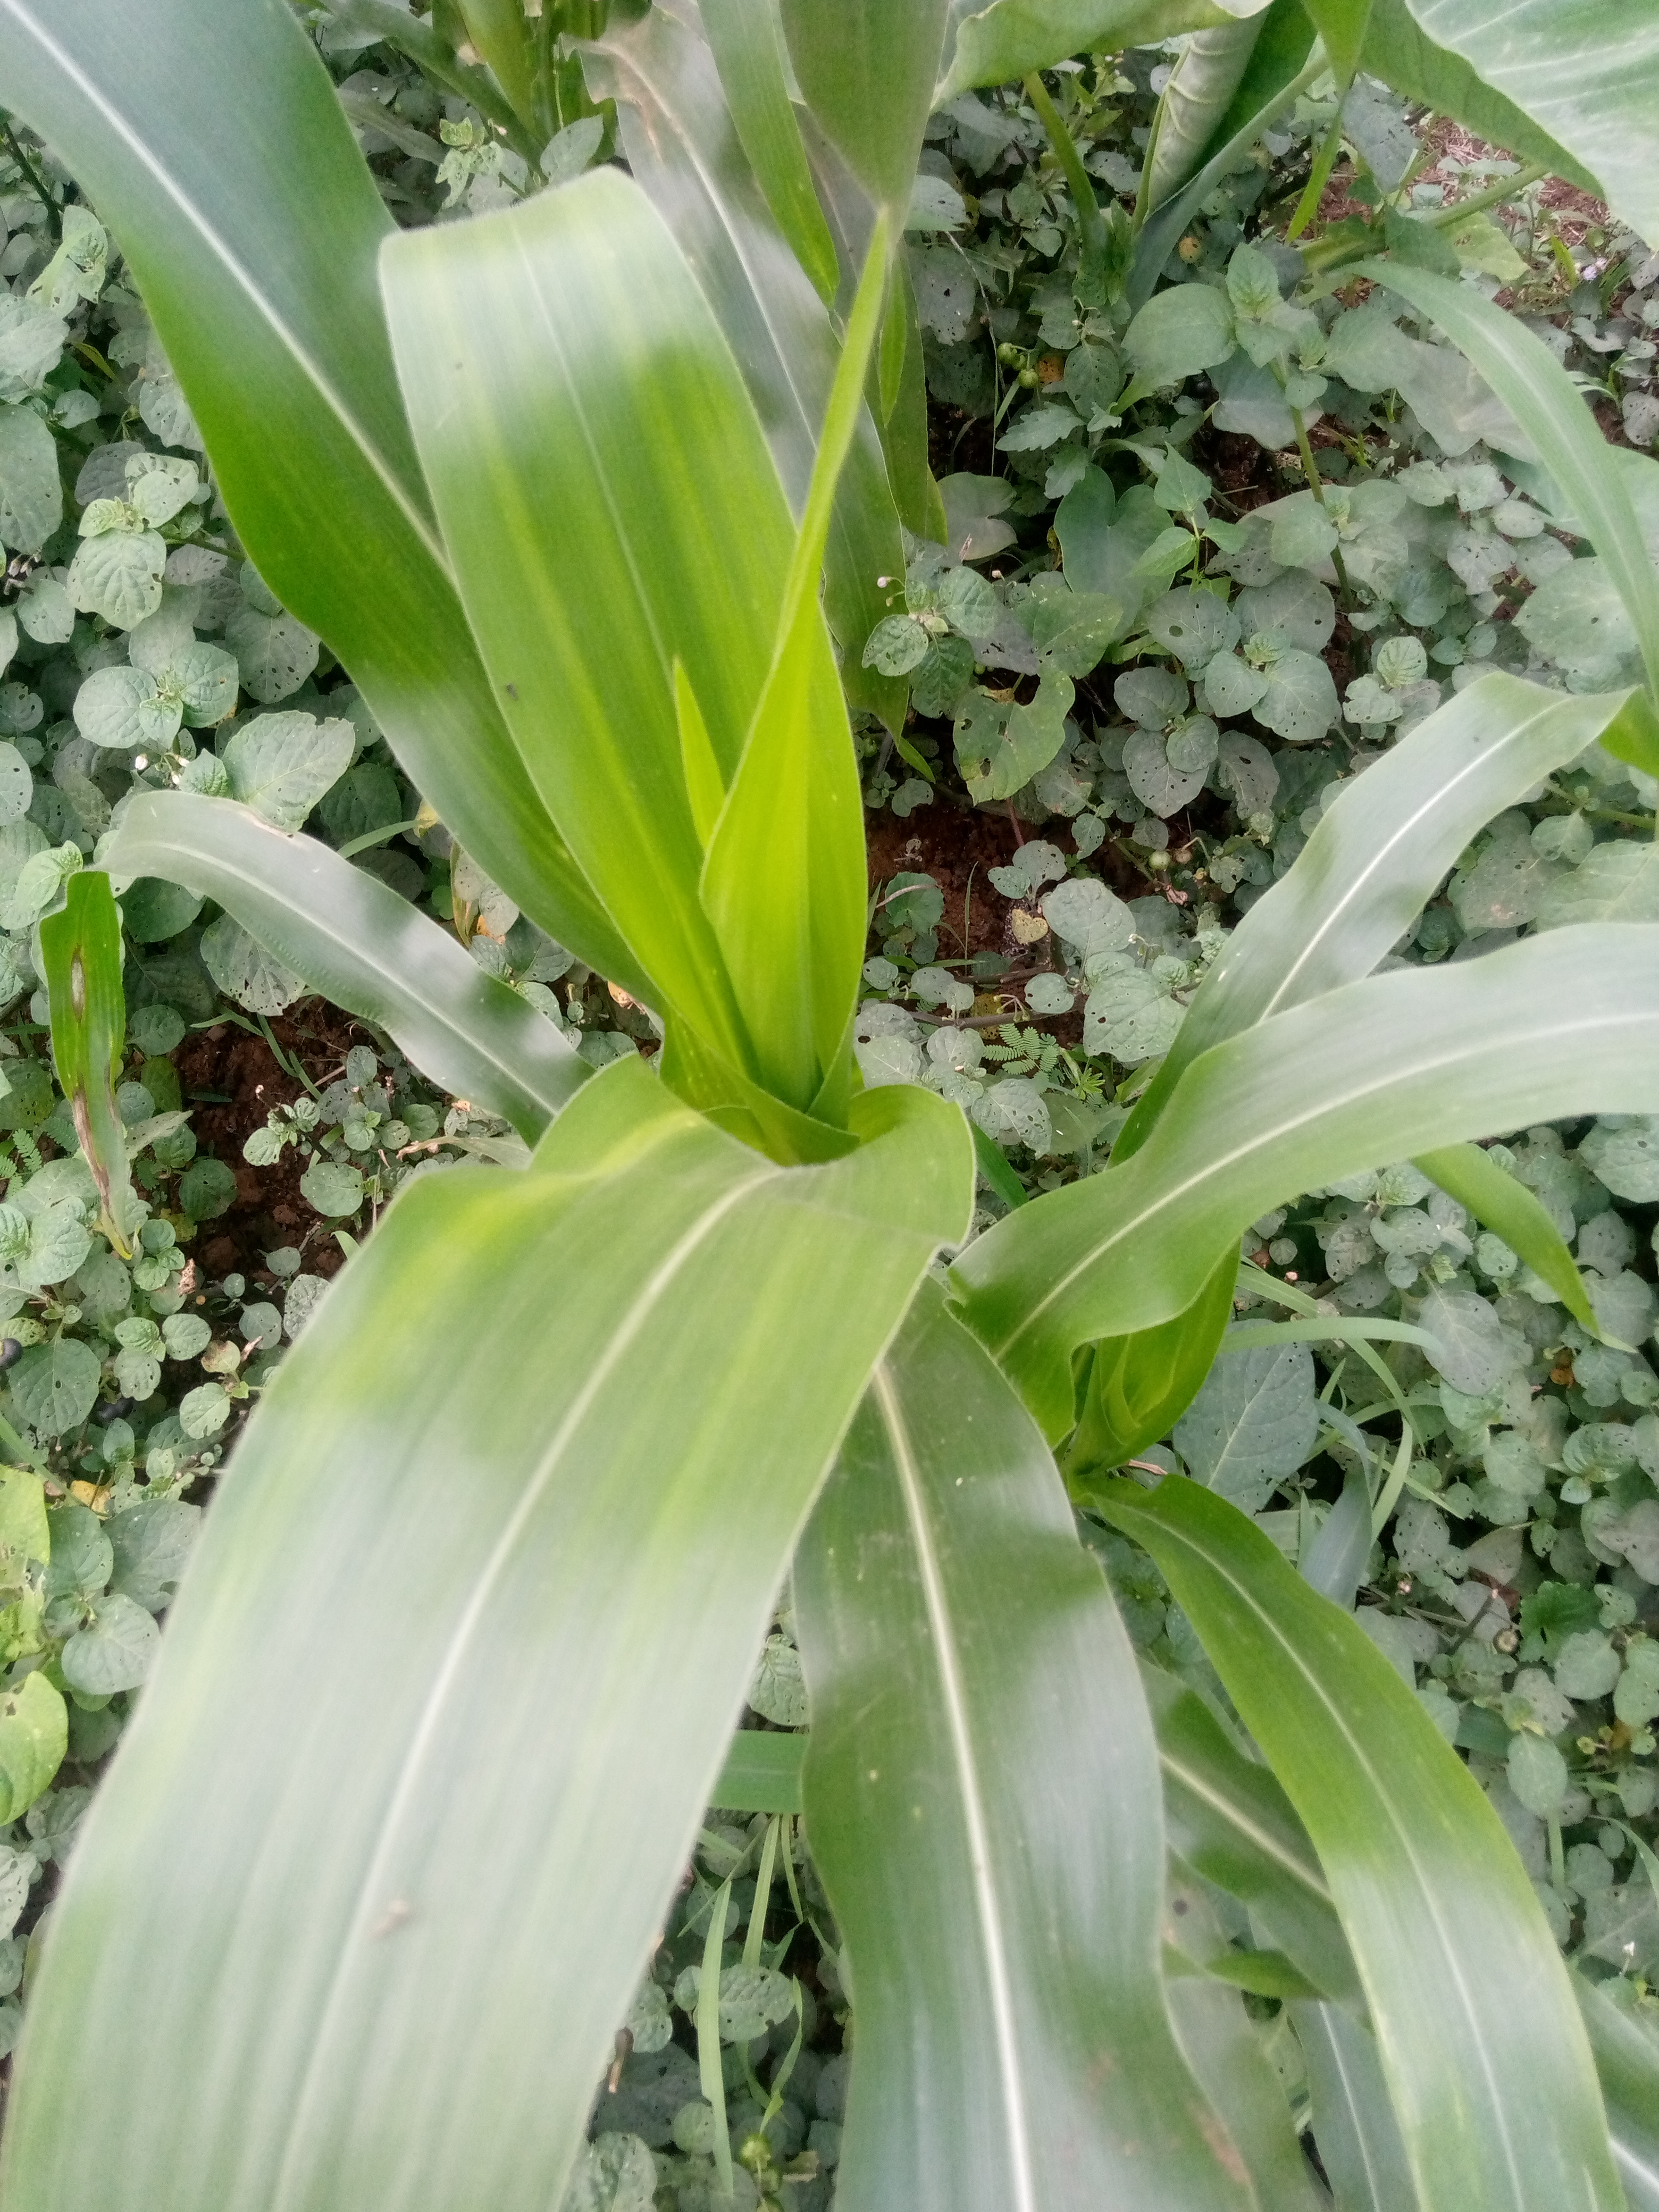
Label: spodoptera_frugiperda